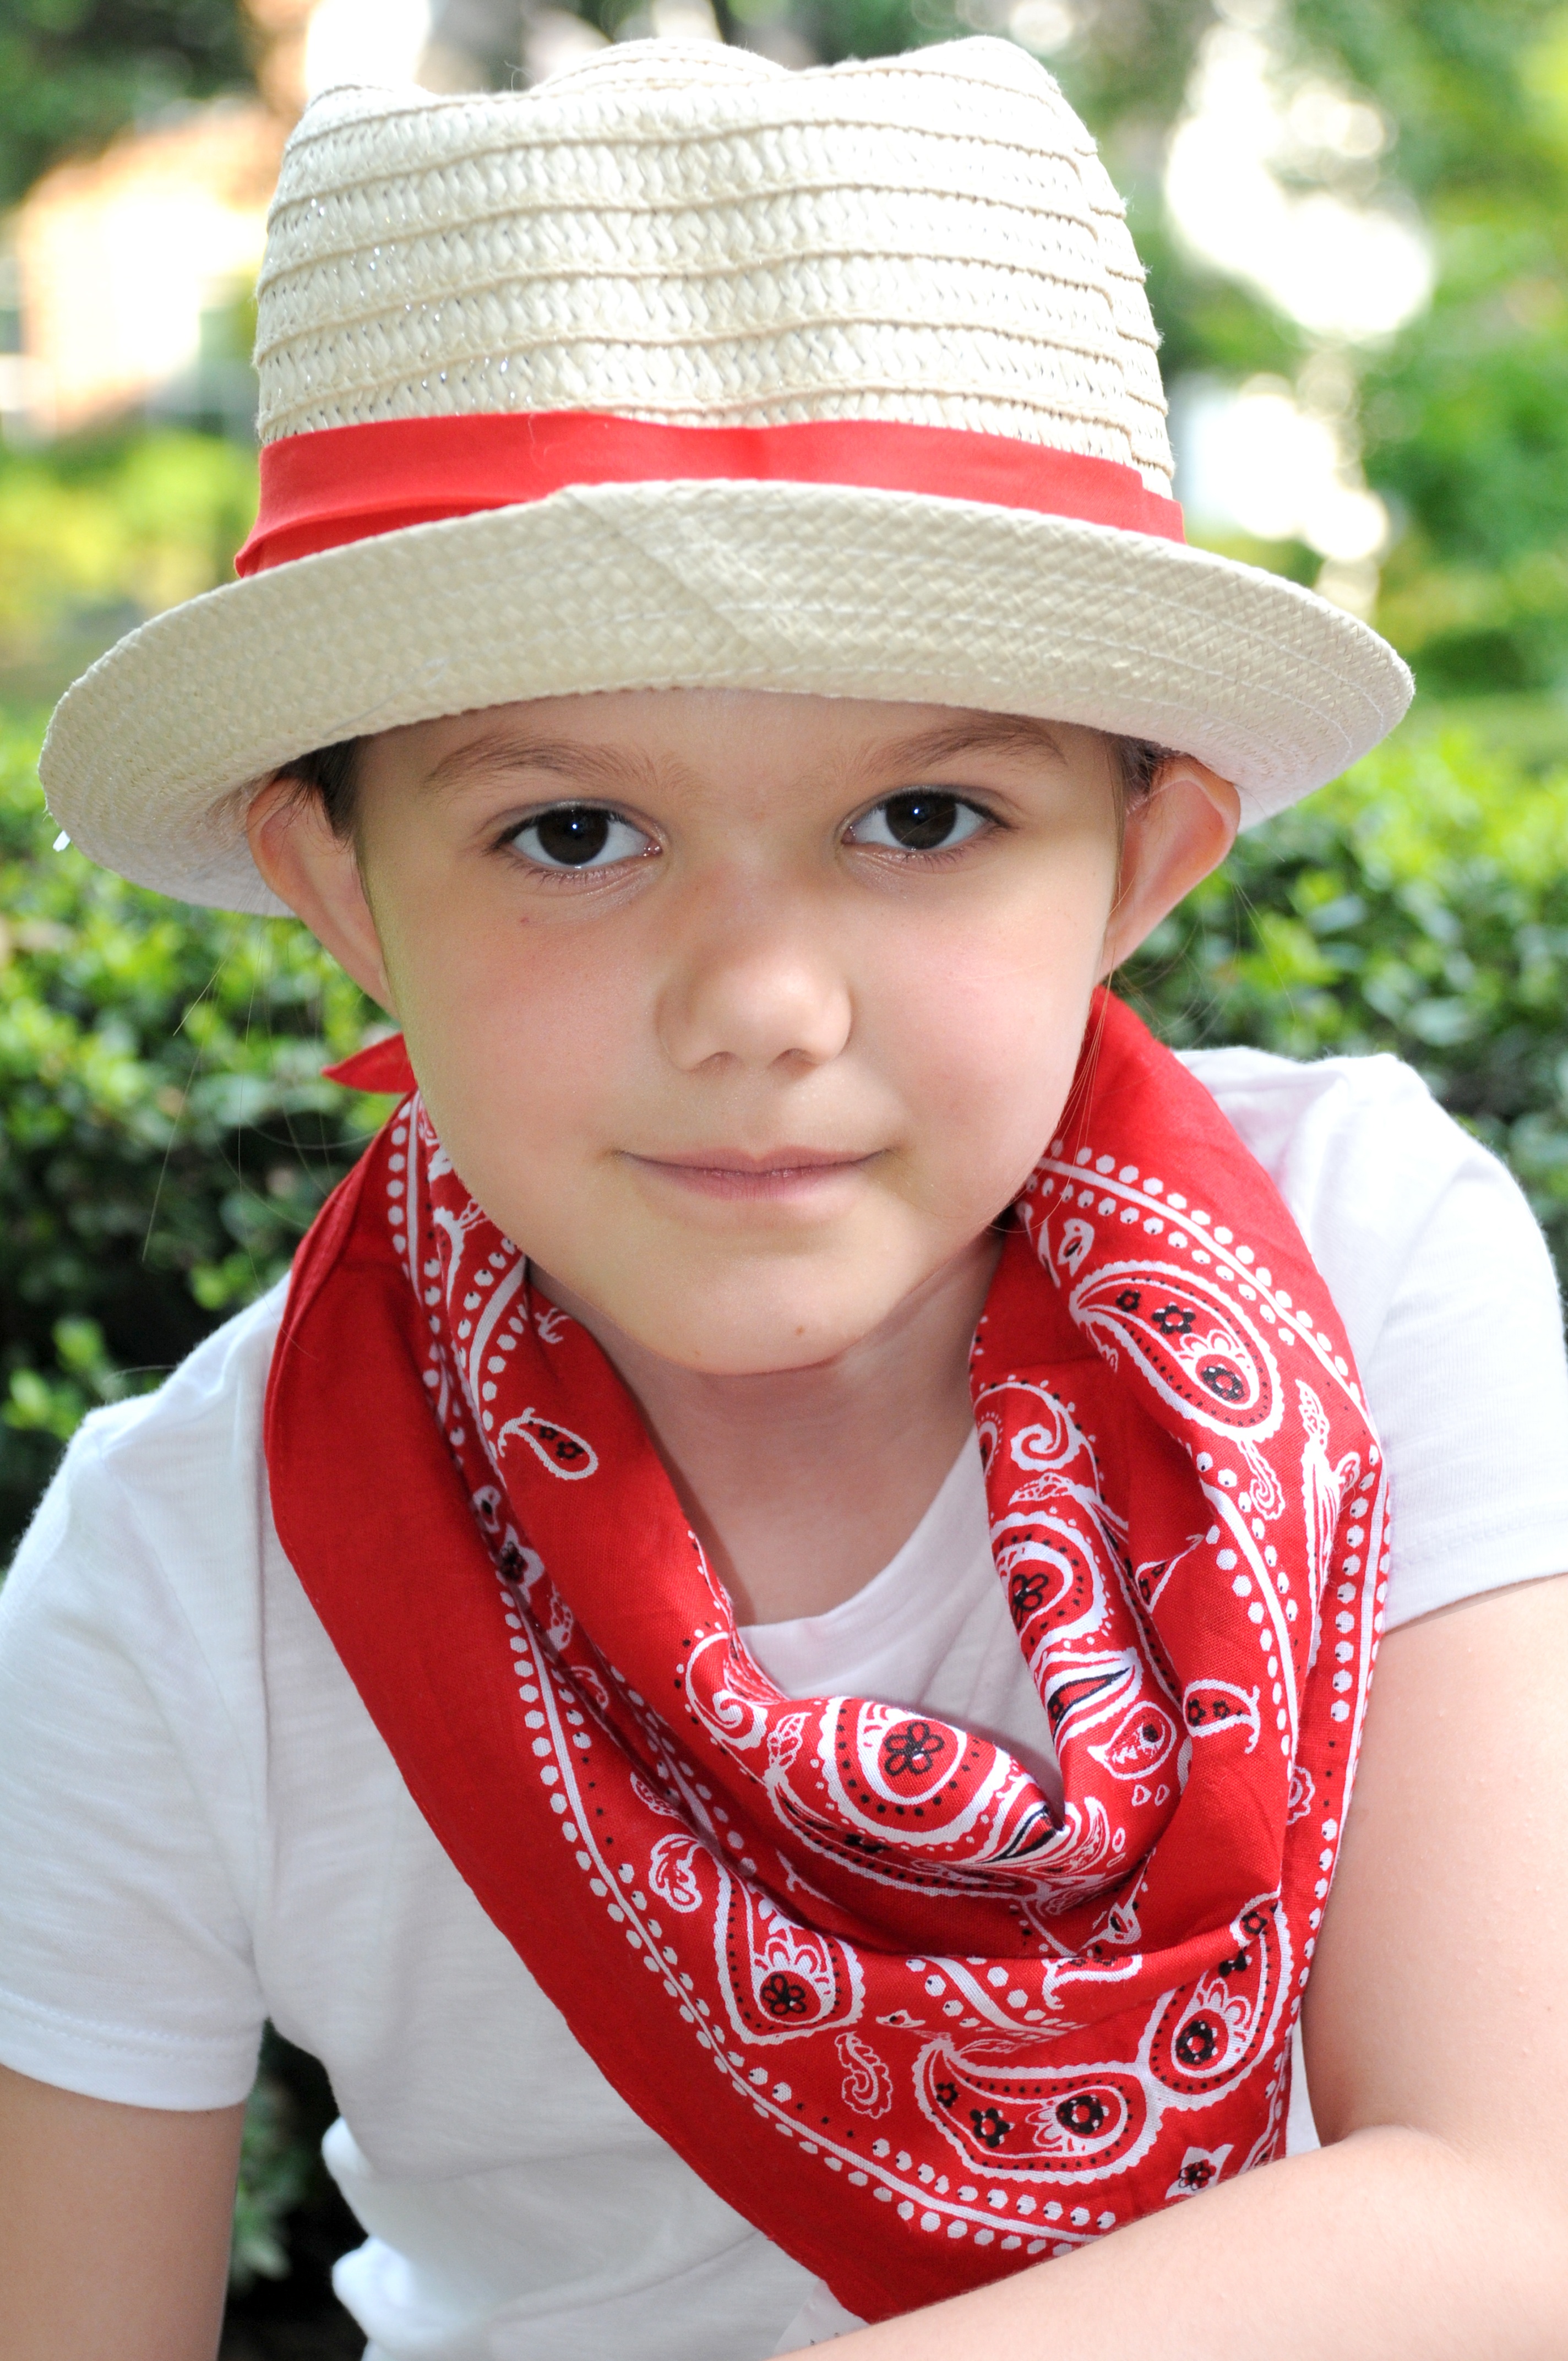
girl, boy, portrait, red, youth, child, hat, clothing, pink, cowgirl, headgear, facial expression, smile, straw hat, infant, toddler, cap, skin, western, portrait photography, country girl, fashion accessory, red bandana